Rambler Classic

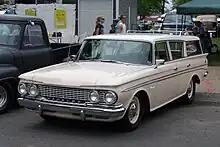
1961 Rambler Classic Cross Country

The new 1961 Classic 6 and V8 models went on display in Rambler showrooms on 12 October 1960. They filled the mid-range in AMC's line of compacts and offered as a six-passenger four-door sedan and as a station wagon with two rows of seats and drop-down tailgate or an optional rear-facing third-row seat and side opening fifth door. They continued the body of the previous Rambler Six and V8, but featured a new front end with a one-piece, rectangular extruded aluminum grille, and new fenders, hood, sculptured door panels, and side trim, as well as redesigned one-piece bumpers.